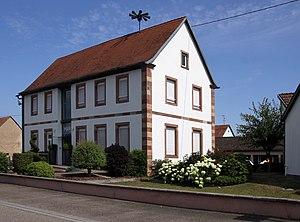
Mairie de Fort-Louis (Bas-Rhin)‎.